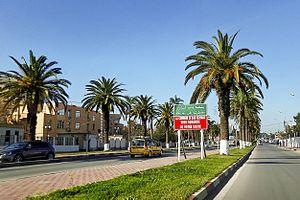
Commune de bab Ezzouar, Alger بلدية باب الزوار، الجزائر
Bab Ezzouar est une commune de la wilaya d'Alger en Algérie, située dans la banlieue Est d'Alger, le numéro de la commune est le 21.